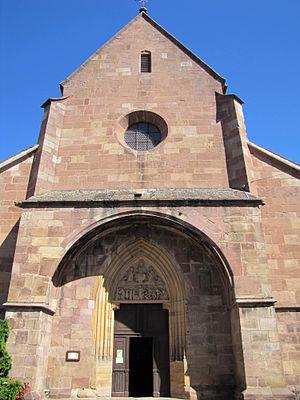
Alsace, Église Saint-Maurice de Soultz-Haut-Rhin (PA00085681, IA00111946): Portail avec tympan néo-gothique.
Soultz-Haut-Rhin est une commune française située à 19 km au nord-ouest de Mulhouse, dans le département du Haut-Rhin, en région Grand Est.